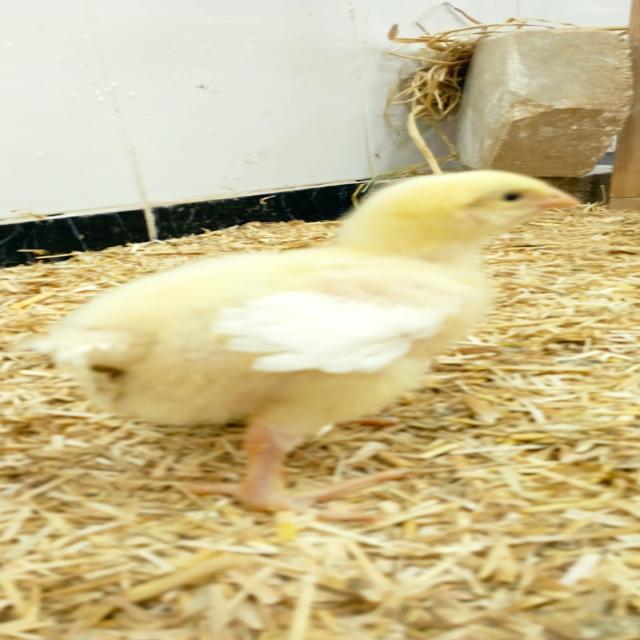
Weight: 211 g